Srđan Lakić

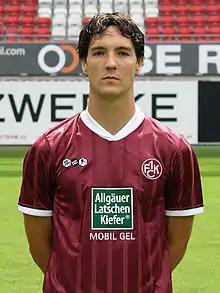
During his first tenure with 1. FC Kaiserslautern in 2010

Srđan Lakić (born 2 October 1983) is a Croatian former professional football who played as a forward.